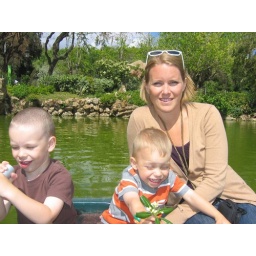
L and the boys in the row boat